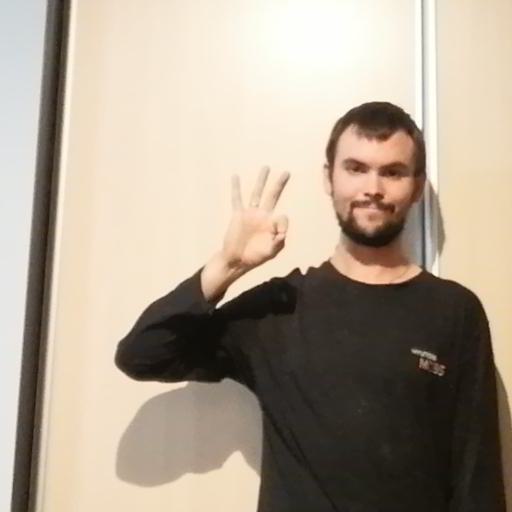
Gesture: ok